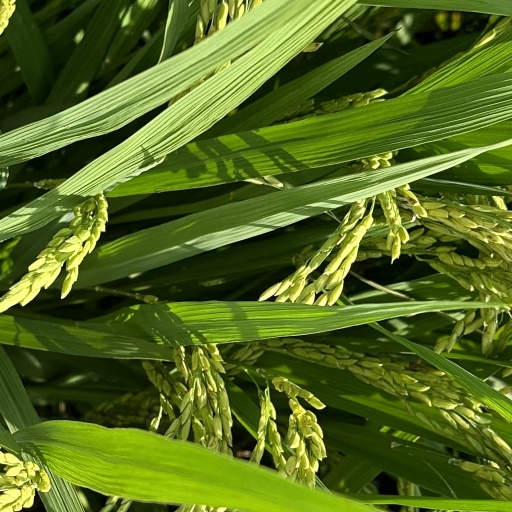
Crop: rice